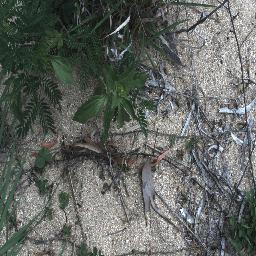
Label: siam_weed